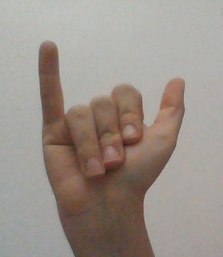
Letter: ya